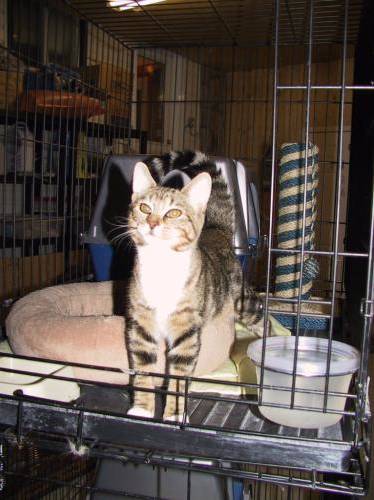
Label: cat